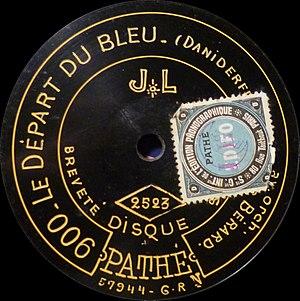
Bérard. Disque 90t Pathé. Circa 1910
Adolphe Bérard, né à Carpentras le 9 août 1870 et décédé à Paris 10ᵉ le 1ᵉʳ avril 1946, est un chanteur français.